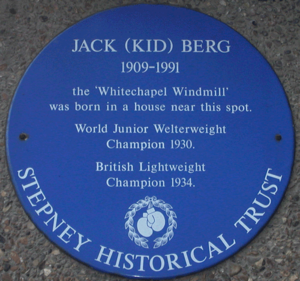
Jack Kid Berg est un boxeur anglais né le 28 juin 1909 à Londres et mort le 22 avril 1991.